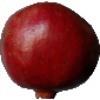
Label: pomegranate